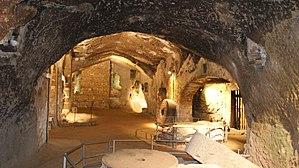
Ville souterraine, Orvieto, Italie.